Wally Vernon

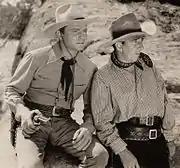
Don "Red" Barry and Wally Vernon in "The Man from the Rio Grande" (1943)

Vernon freelanced at other studios after leaving Fox. He became the sidekick to cowboy star Don "Red" Barry at Republic Pictures, and when Barry began producing his own features in 1949, he remembered Vernon and brought him back as his sidekick.